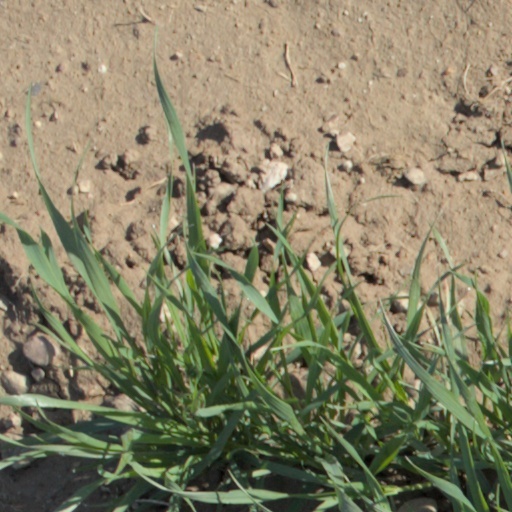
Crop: wheat